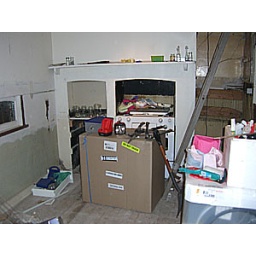
new stove in the box - now to build extend this room